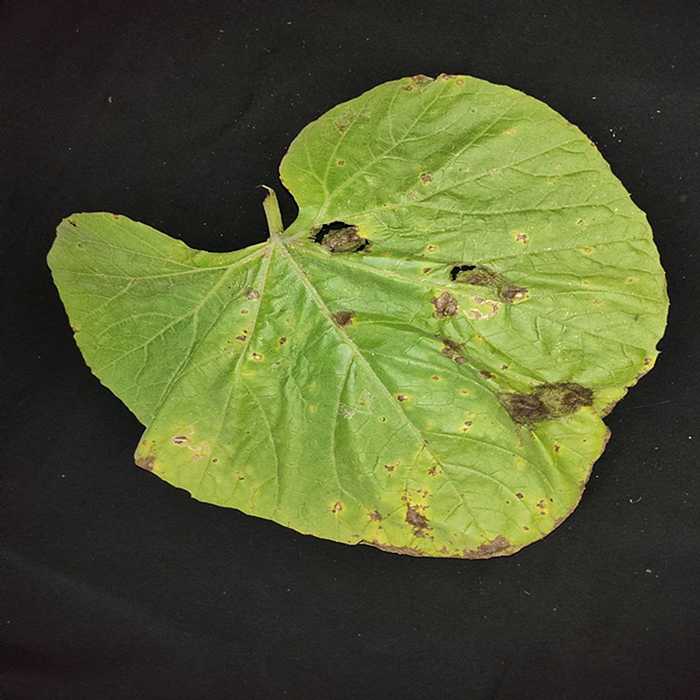
Plant: Bottle gourd
Label: Downey mildew